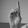
ASL letter: D